Ernő Grünbaum

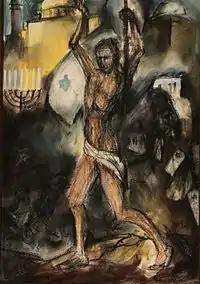
Jesus Before the Synagogue

Ernő Grünbaum (29 March 1908 in Nagyvárad – between December 1944 and April 1945 in Mauthausen) was a Transylvanian-Hungarian painter, graphic artist, lithographer and illustrator. He worked in a variety of styles, including Art Nouveau, Expressionism and Cubism.